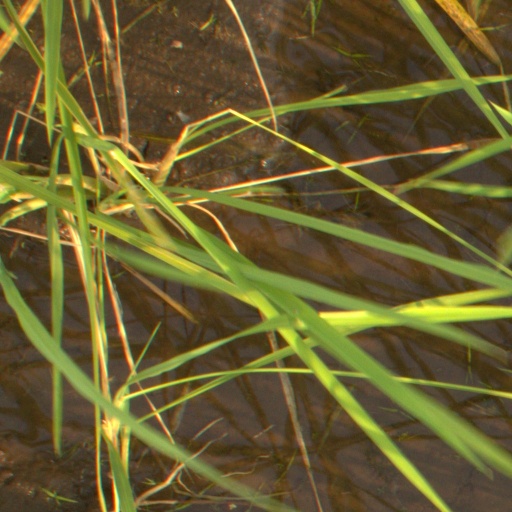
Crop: rice